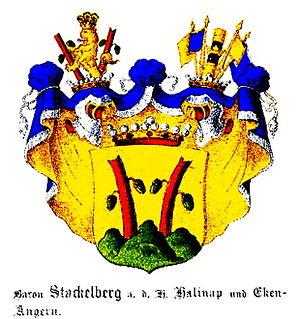
Otto Magnus, baron de Stackelberg est un archéologue, un peintre et un écrivain d'origine germano-balte, issu de la famille des Stackelberg, dont les domaines agricoles baltes se trouvaient avant le début du XVIIIᵉ siècle dans des territoires sous possession suédoise, puis russe au début du XVIIIᵉ siècle. Ses domaines se trouvaient en Livonie, dans l'actuelle Estonie.
Le manoir de Purtse est un château construit à l'époque de la Livonie, l'un des plus anciens châteaux seigneuriaux de l'Estonie actuelle. Il se trouve au nord-est du pays, à Lüganuse à 20 kilomètres de la ville de Kohtla-Järve, dans la région du Virumaa oriental.
La famille von Stackelberg est une illustre famille de l'ancienne noblesse germano-balte.